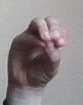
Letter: ha